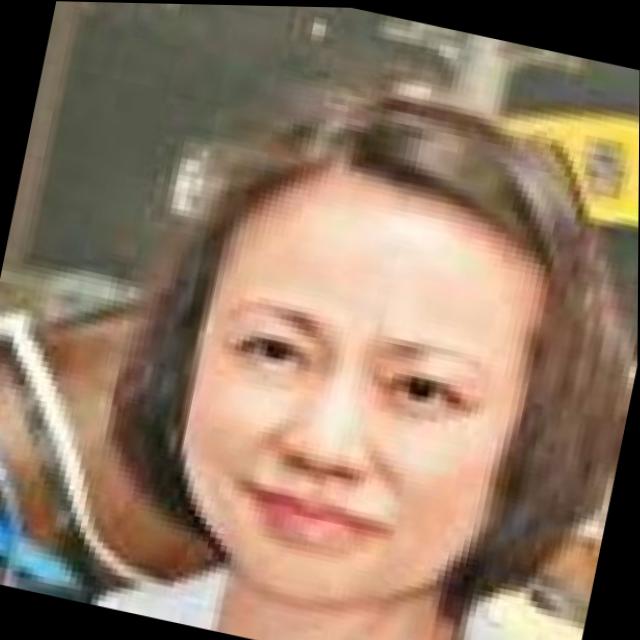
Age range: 21-44